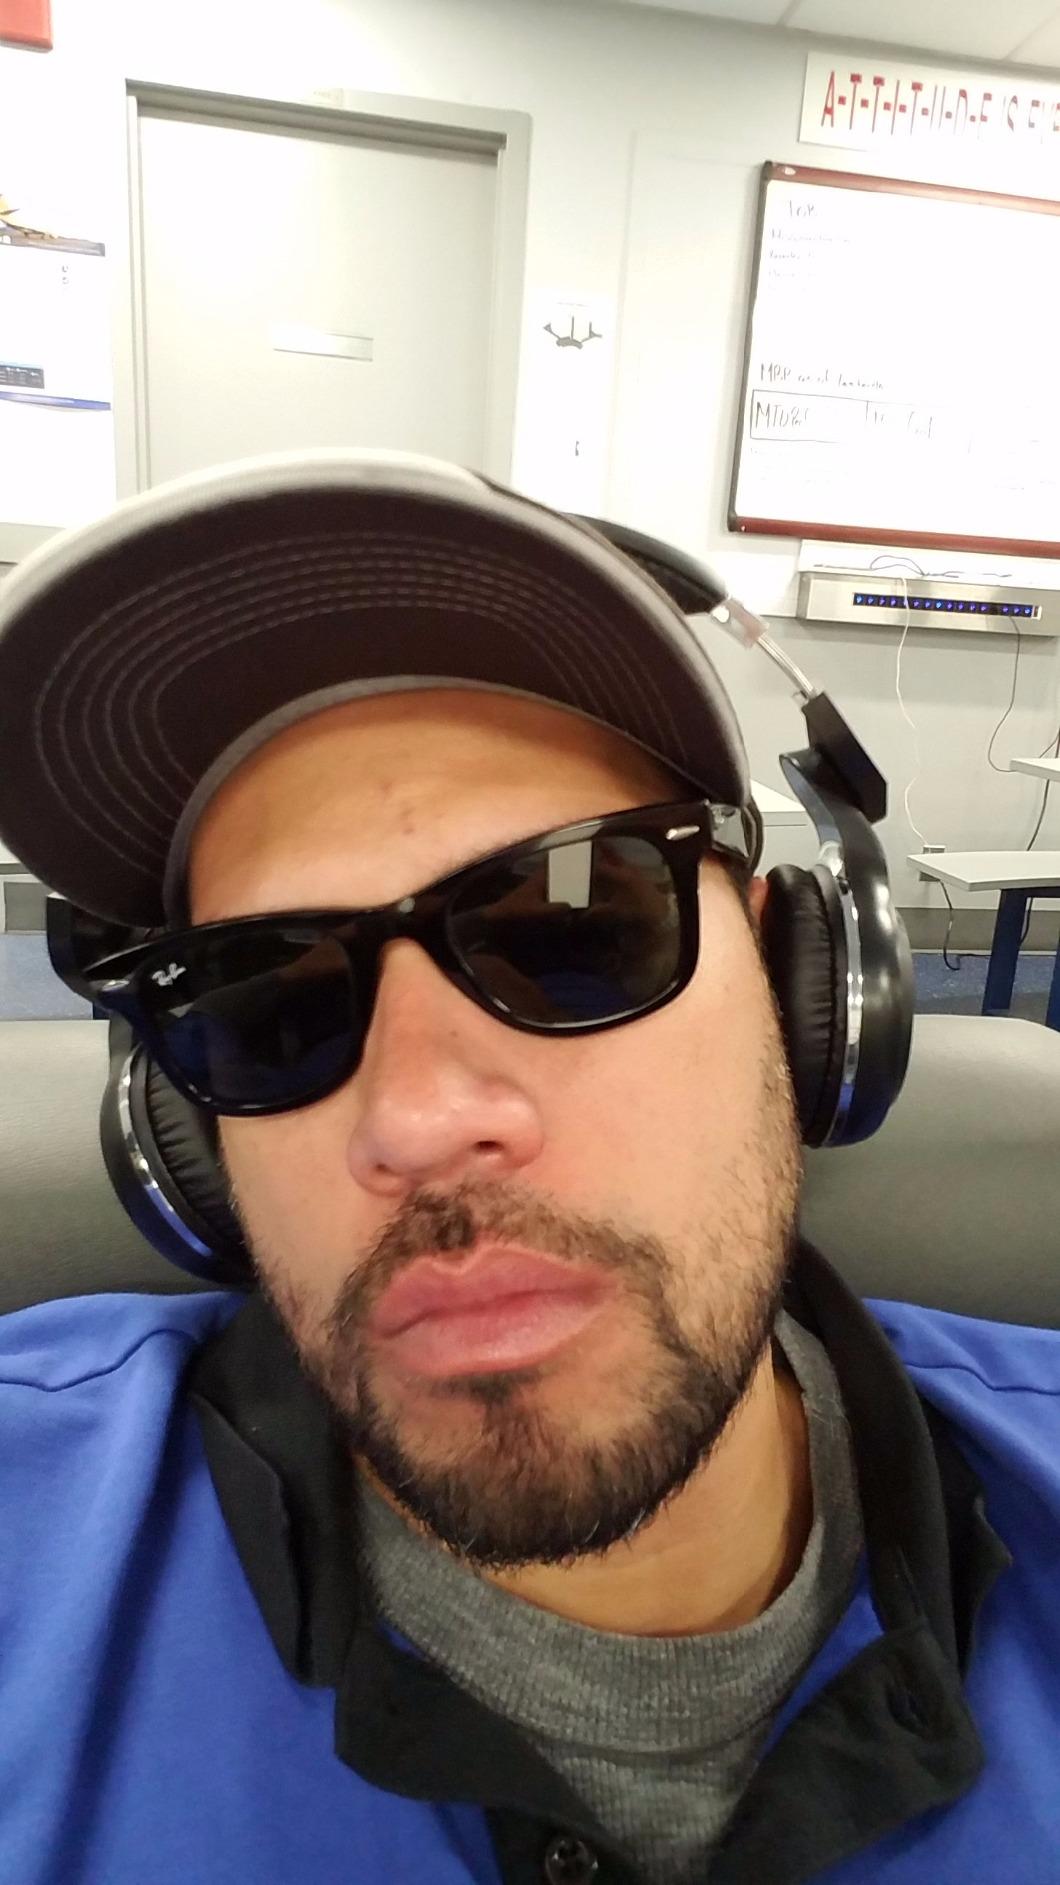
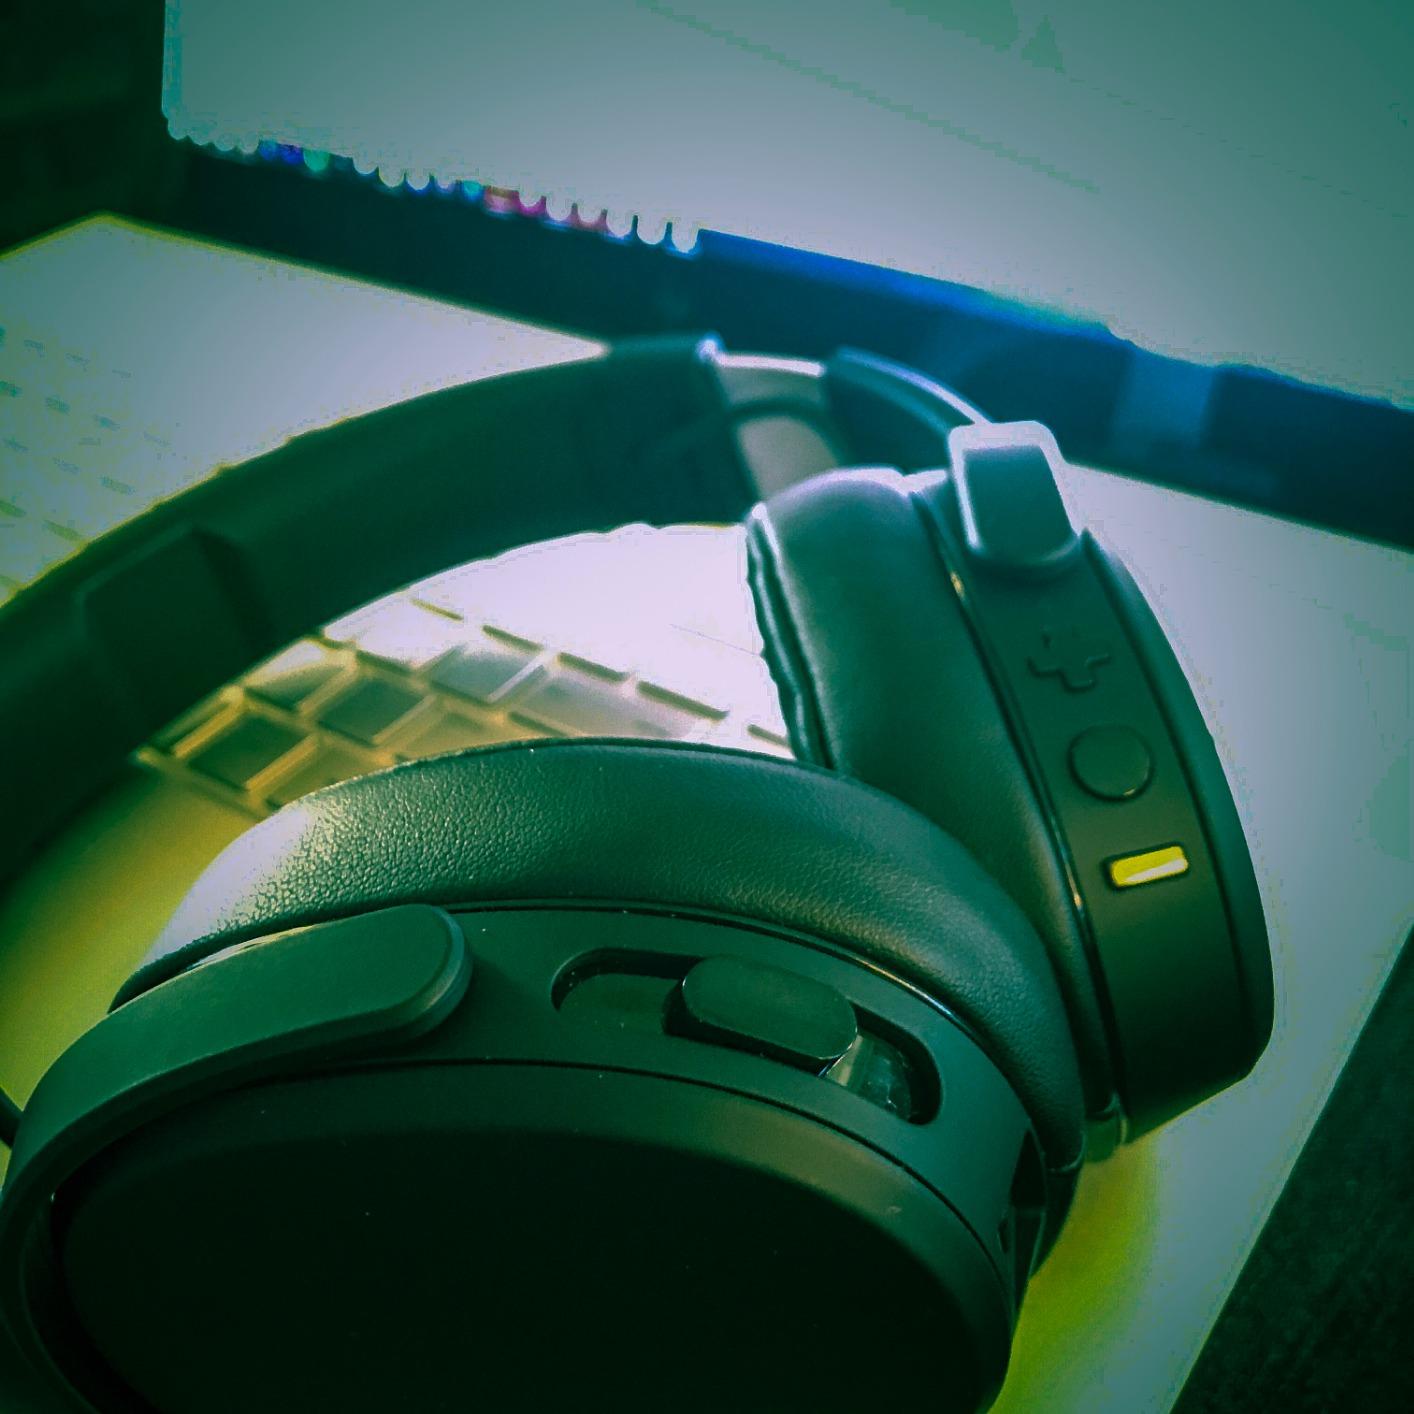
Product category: headphones
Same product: no